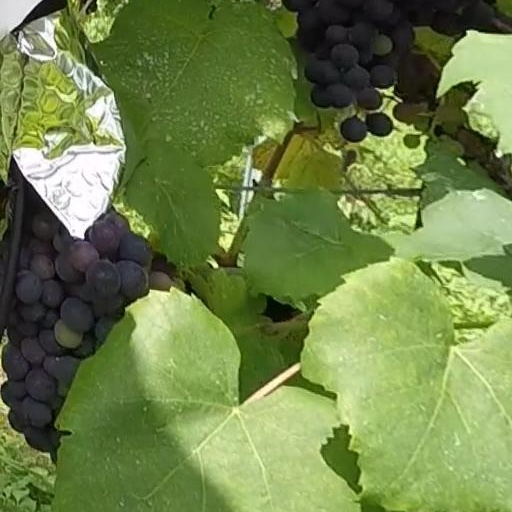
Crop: grape